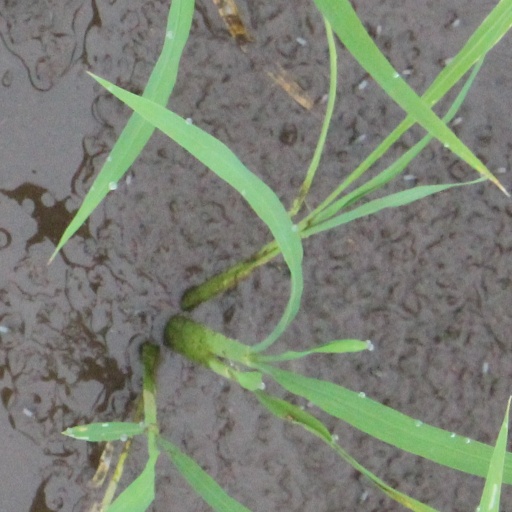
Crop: rice